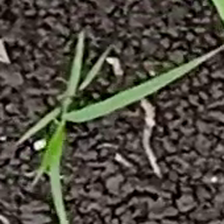
Weed species: Digitaria_SP_(Digitaria Sanguinalis )